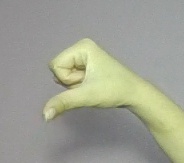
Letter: waw